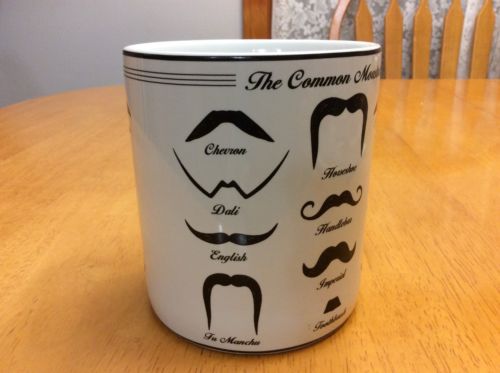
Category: mug